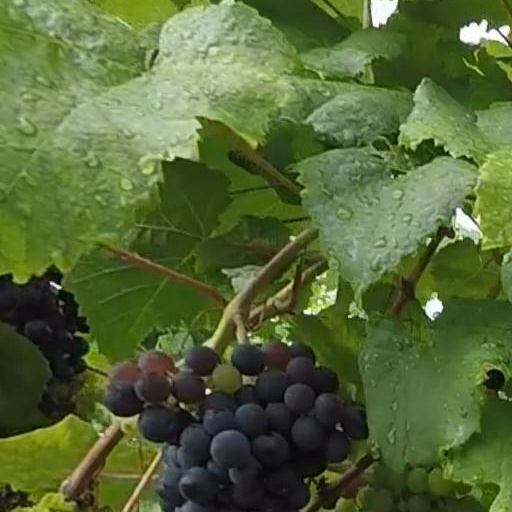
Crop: grape